Daniel Singer (actor)

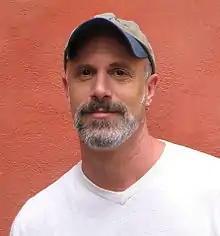

Daniel "Rover" Singer (born 1959) is an American actor, director, and stage writer known for "The Complete Works of William Shakespeare (Abridged)" (2000).